Frank Llewellyn Harrison

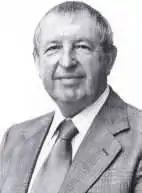
Frank Llewellyn Harrison

Francis Llewellyn Harrison, FBA, better known as "Frank Harrison" or "Frank Ll. Harrison" (29 September 1905 – 29 December 1987) was one of the leading musicologists of his time and a pioneering ethnomusicologist. Initially trained as an organist and composer, he turned to musicology in the early 1950s, first specialising in English and Irish music of the Middle Ages and increasingly turning to ethnomusicological subjects in the course of his career. His "Music in Medieval Britain" (1958) is still a standard work on the subject, and "Time, Place and Music" (1973) is a key textbook on ethnomusicology.